Mission Gallery

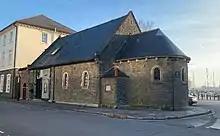
Mission Gallery, Swansea. 2019.

The gallery hosts contemporary art, painting, installation, photography and craft. Formerly St Nicholas Church for seamen, Mission Gallery was designed by Benjamin Bucknall and built in 1886. The building became an art gallery in 1977, named Swansea Arts Workshop Gallery. An arts initiative, it was managed and run by a group of artists and volunteers as part of the Association of Artists and Designers in Wales, linked with Swansea Studios. Since the dissolution of the Association of Artists and Designers in Wales in 1992, Mission Gallery and Swansea Studios are now separate organisations, with Mission Gallery receiving grant funding from the Arts Council of Wales. In 2003 Mission Gallery became a revenue client of the Arts Council of Wales, resulting in its first full-time paid member of staff.